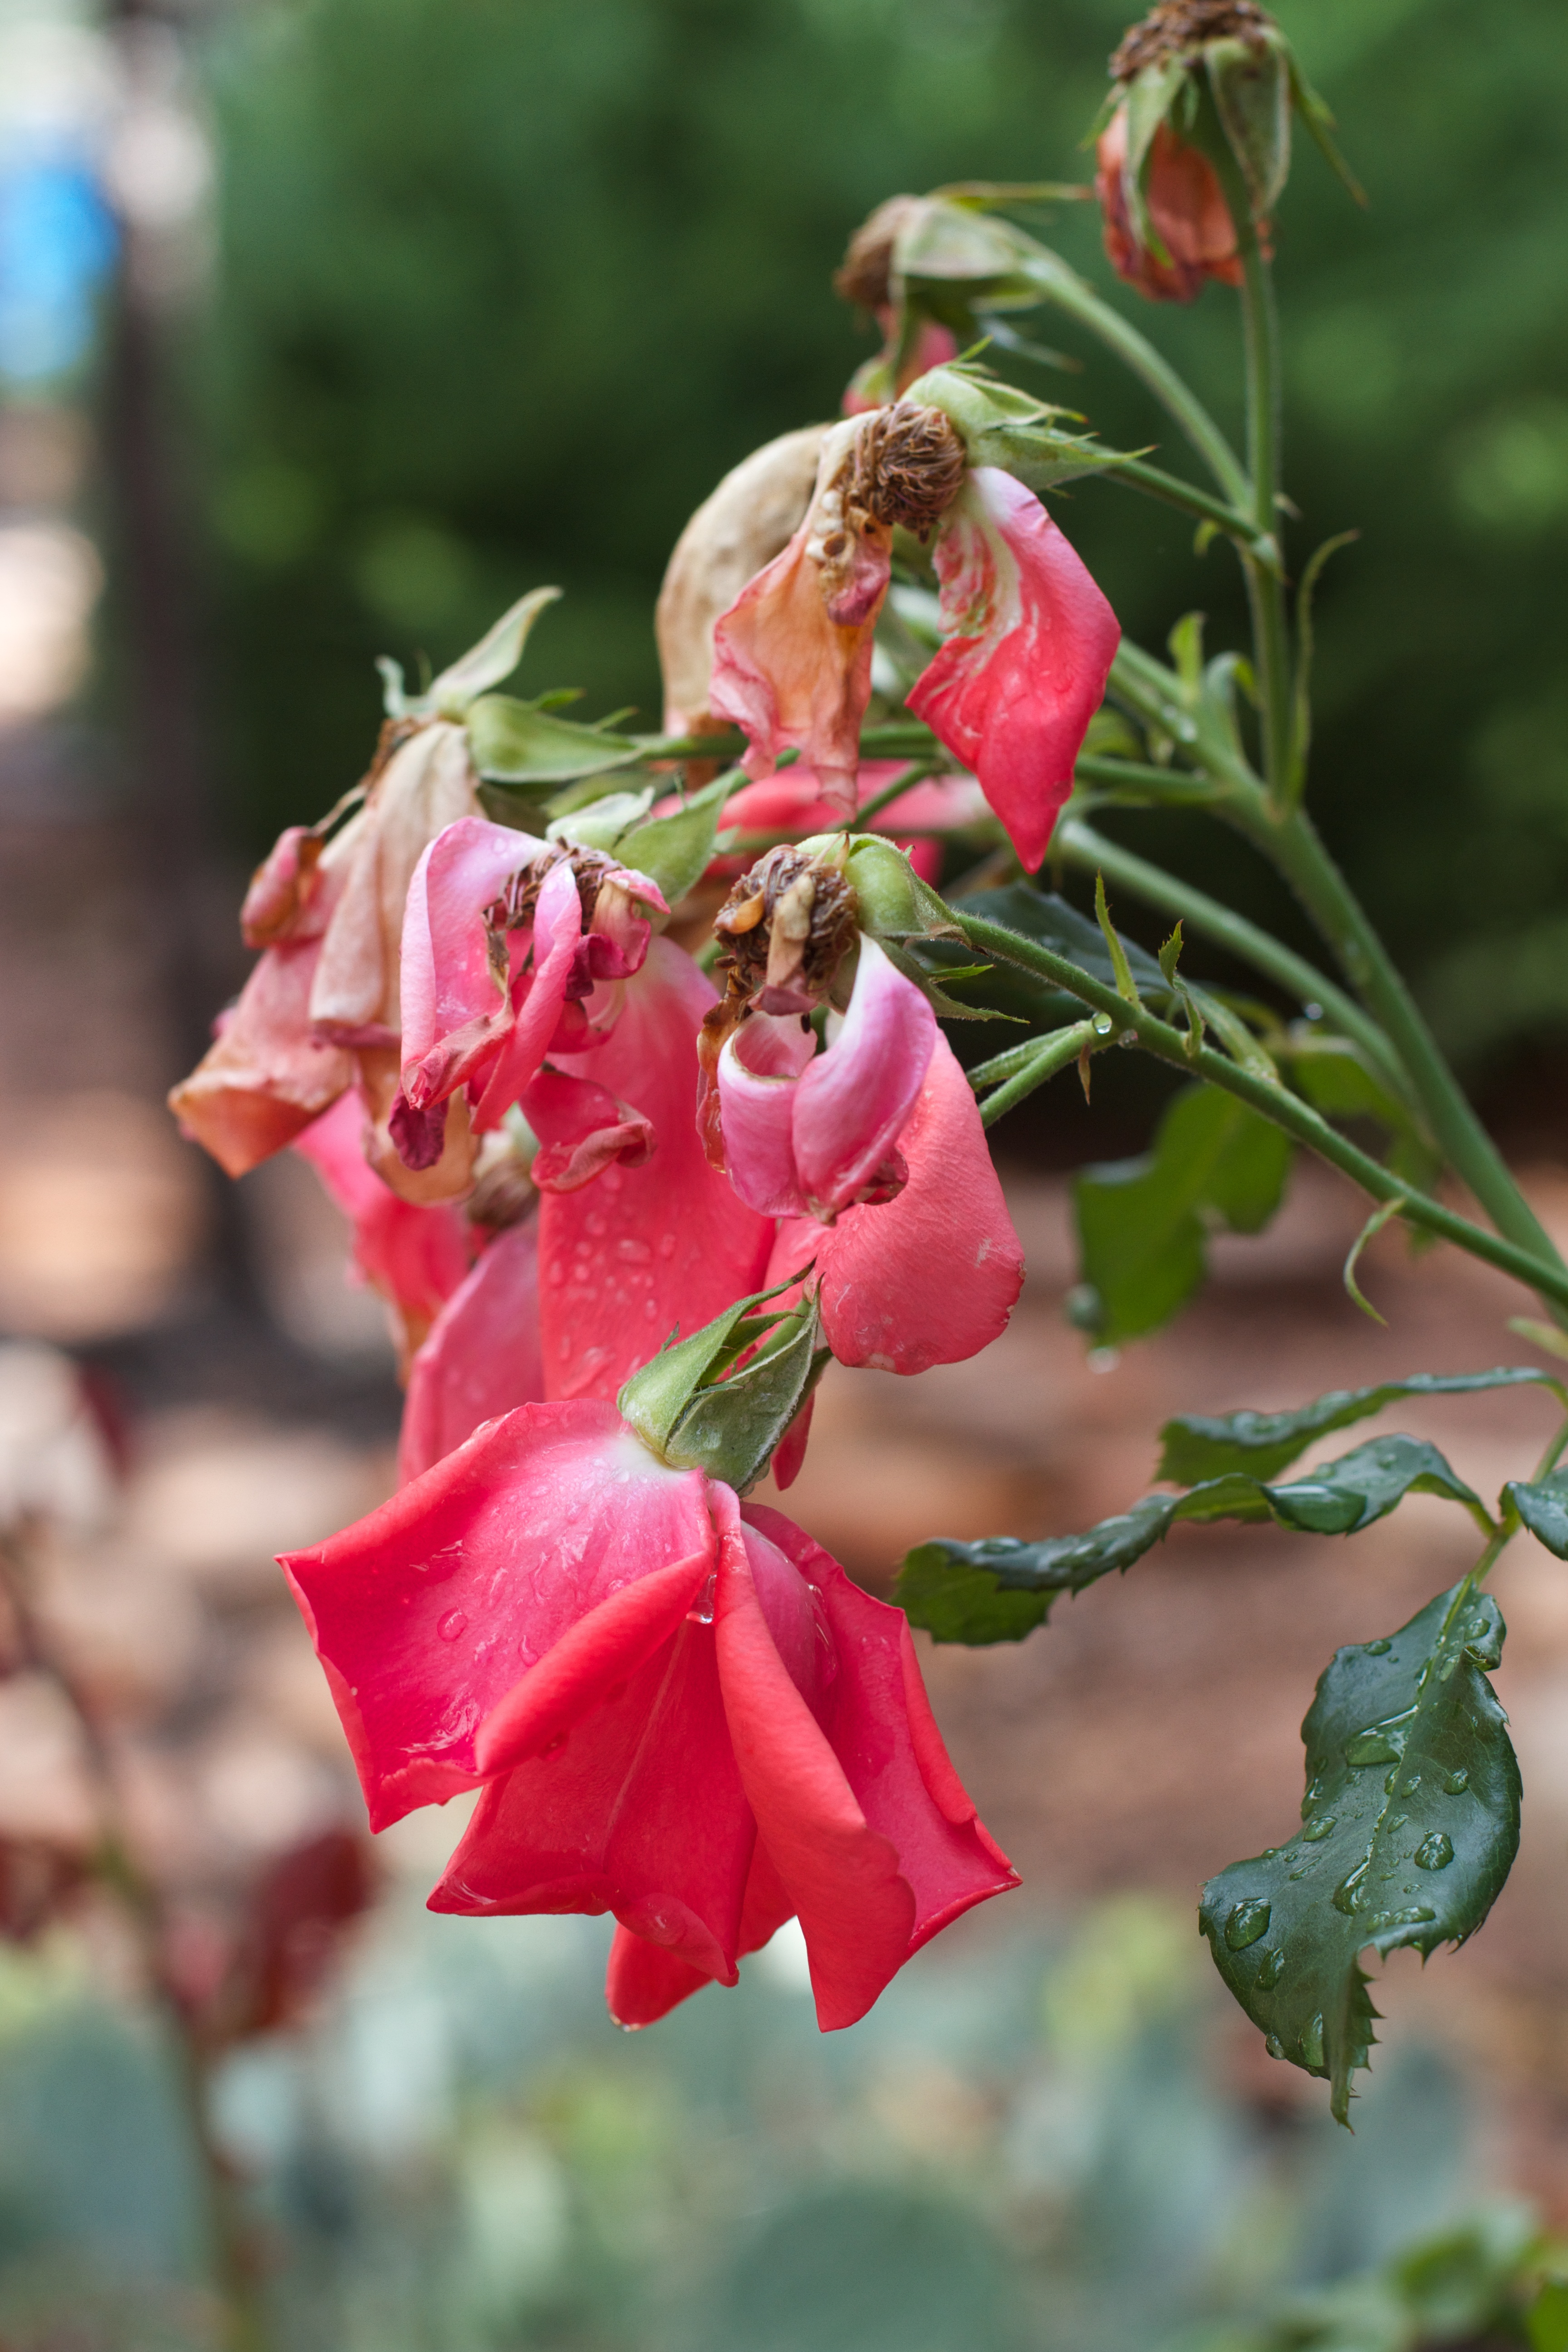
nature, blossom, plant, leaf, flower, petal, red, botany, flora, wildflower, macro photography, flowering plant, land plant